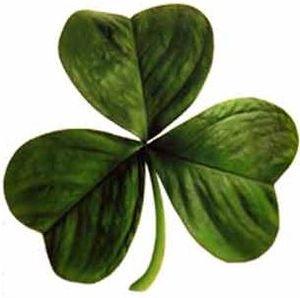
Les symboles nationaux irlandais sont :
L'équipe d'Irlande de rugby à XV, surnommée le XV du Trèfle, rassemble les meilleurs joueurs professionnels de l'Irlande ainsi que de l'Irlande du Nord dans les compétitions internationales majeures de rugby à XV, la Coupe du monde de rugby à XV et le Tournoi des Six Nations.
Shamrock est le nom autochtone du trèfle irlandais, symbole du pays.
Le trèfle irlandais, ou shamrock, est un des symboles de l'Irlande. Il est largement utilisé lors des cérémonies de la ville de Boston au Massachusetts. Il s'agit en fait d'une feuille d'oxalis petite oseille, Oxalis acetosella, et non d'une feuille de trèfle Trifolium repens comme on le dit toujours. Le trèfle a des feuilles arrondies alors que l'oxalis a des feuilles en forme de cœur, comme le shamrock. Ce symbole reprend les connotations magiques et légendaires héritées de la tradition celte.